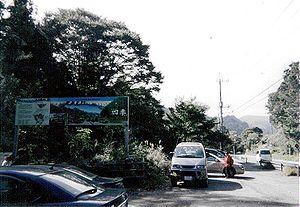
Yukio Hatoyama, né le 11 février 1947, est un homme d'État japonais.